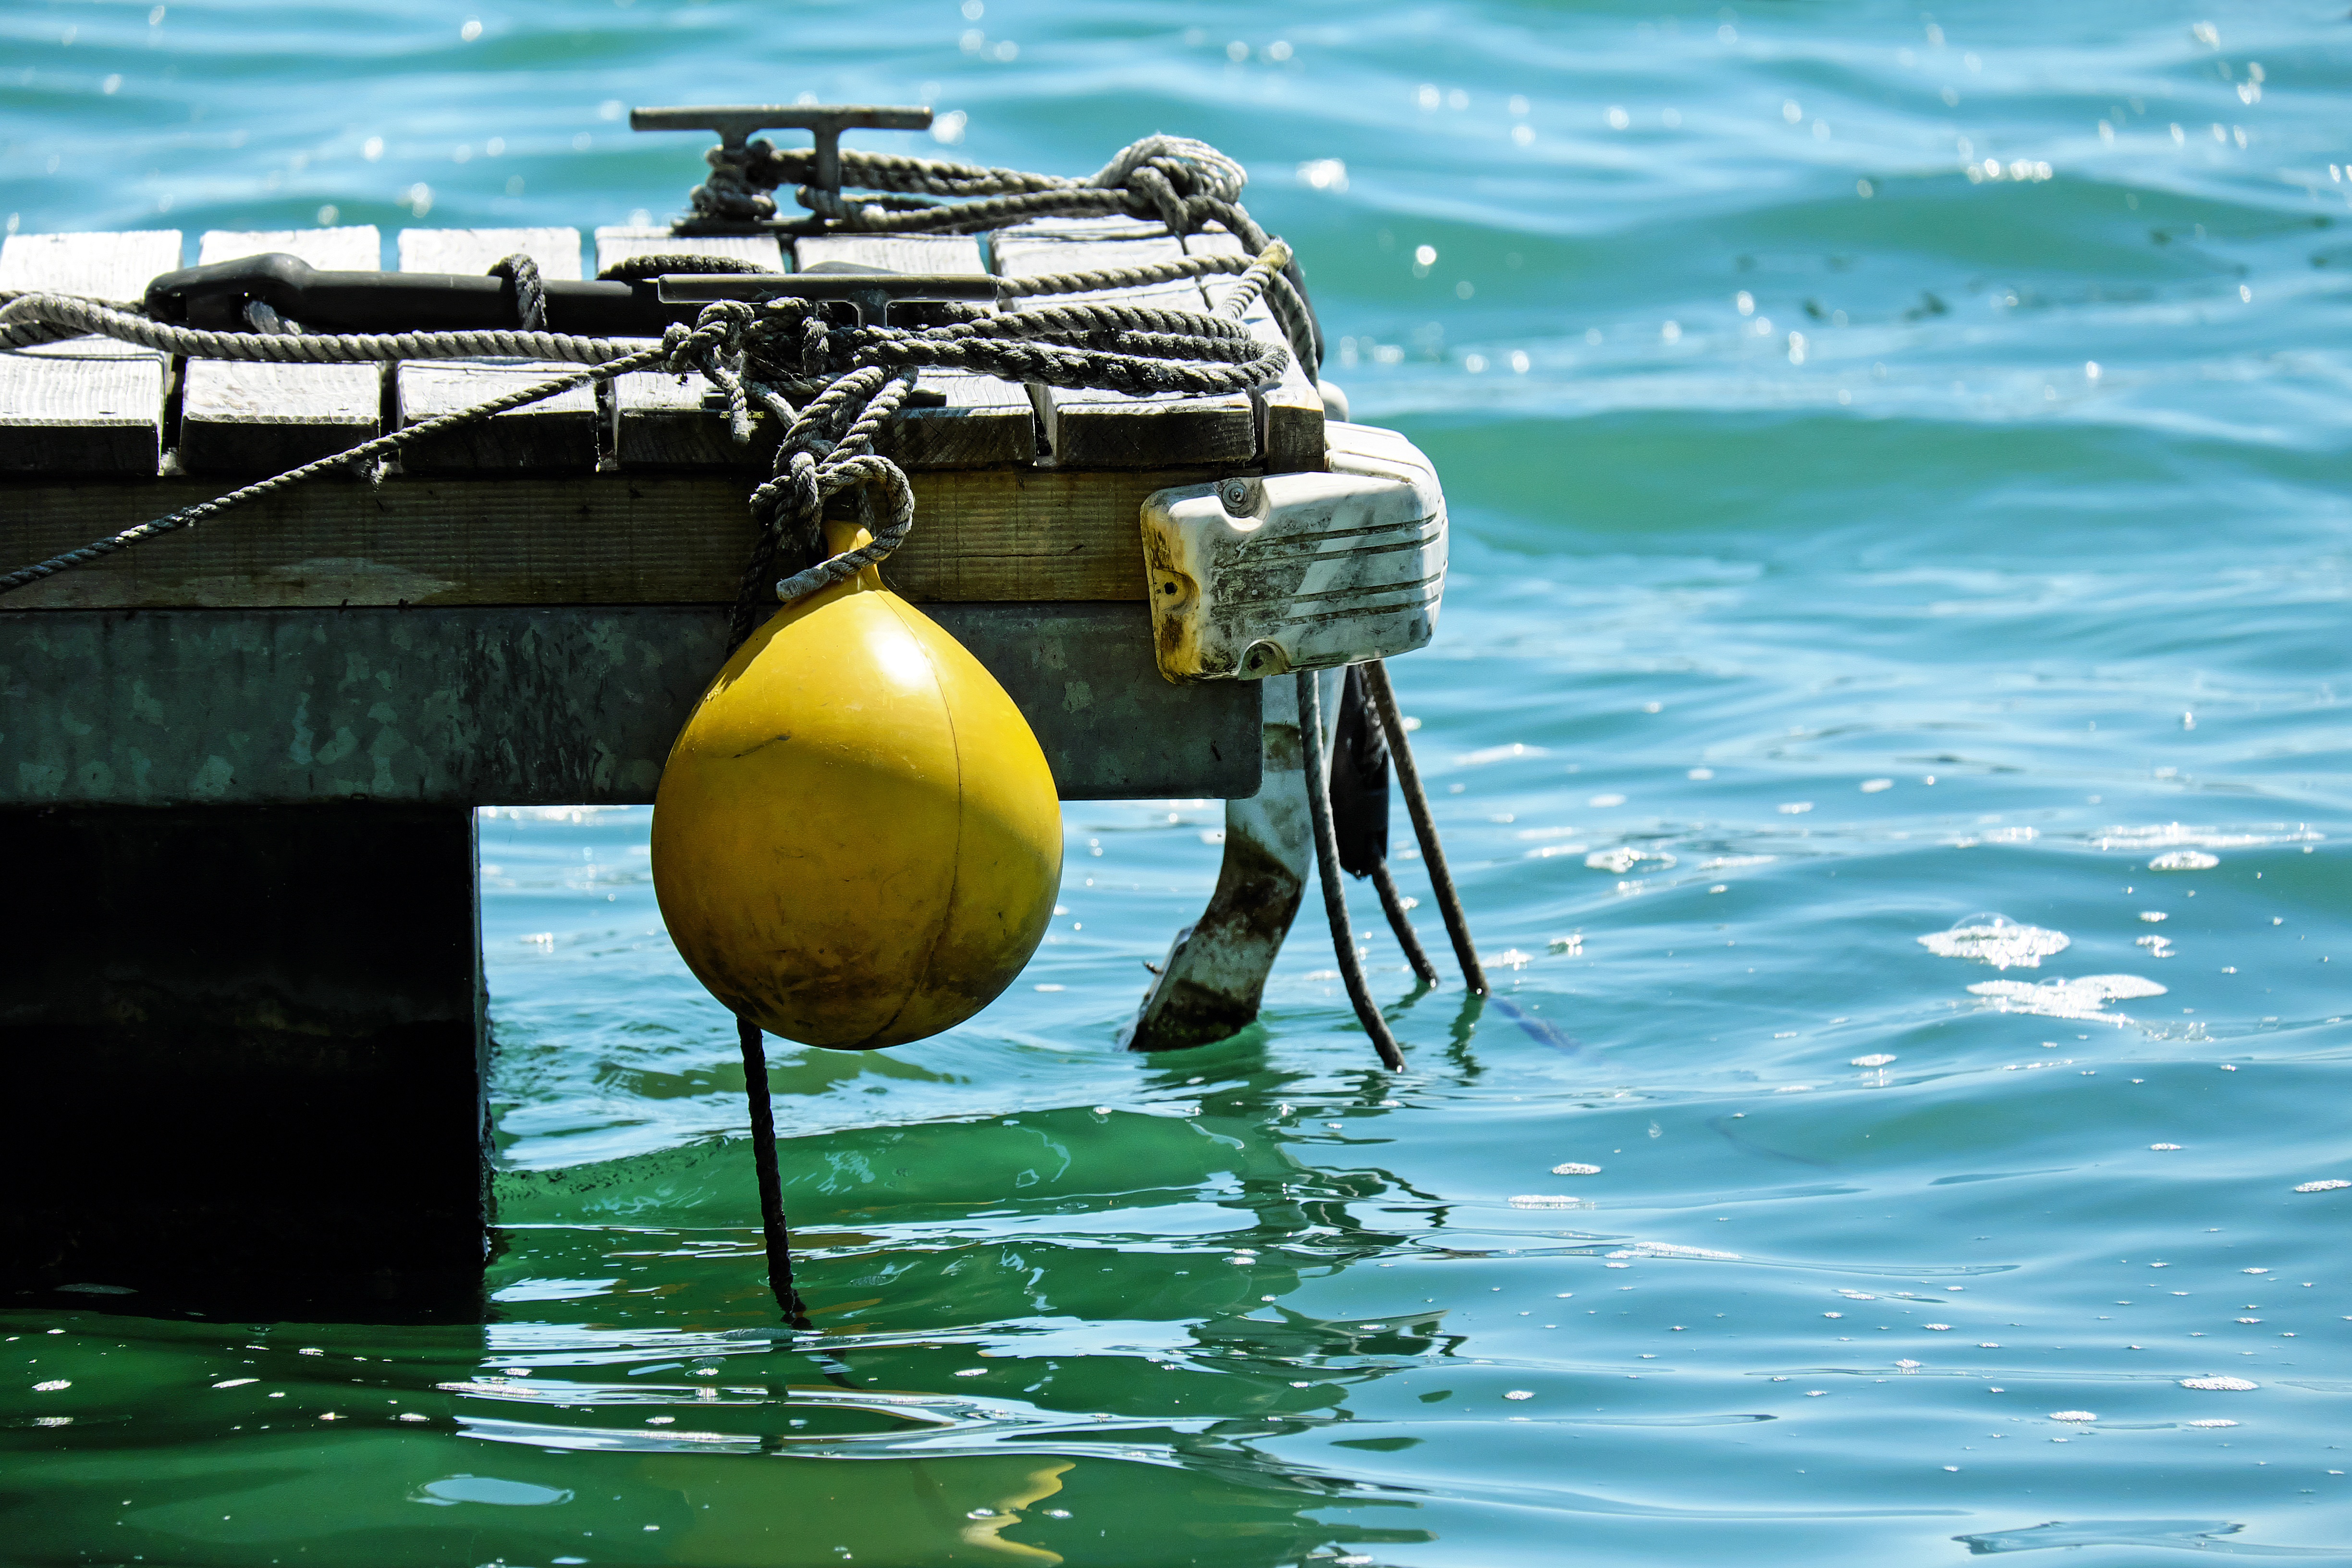
sea, water, ocean, plastic, wave, reflection, vehicle, jetty, yellow, boating, ropes, boje